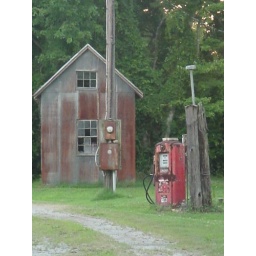
this is on one of the bike routes in roads behind my house